It's Arbor Day, Charlie Brown

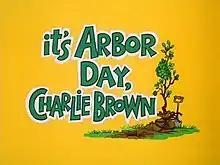

It's Arbor Day, Charlie Brown is the 15th prime-time animated television special based on Charles M. Schulz's comic strip "Peanuts". The subject of the special is Arbor Day, a secular holiday devoted to planting trees. "It's Arbor Day, Charlie Brown" premiered on the CBS network on March 16, 1976, which is near the dates in which most U.S. states observe Arbor Day. This is the first special to feature the character Rerun van Pelt (younger brother to Linus and Lucy), who had debuted in the "Peanuts" comic strip in March 1973.